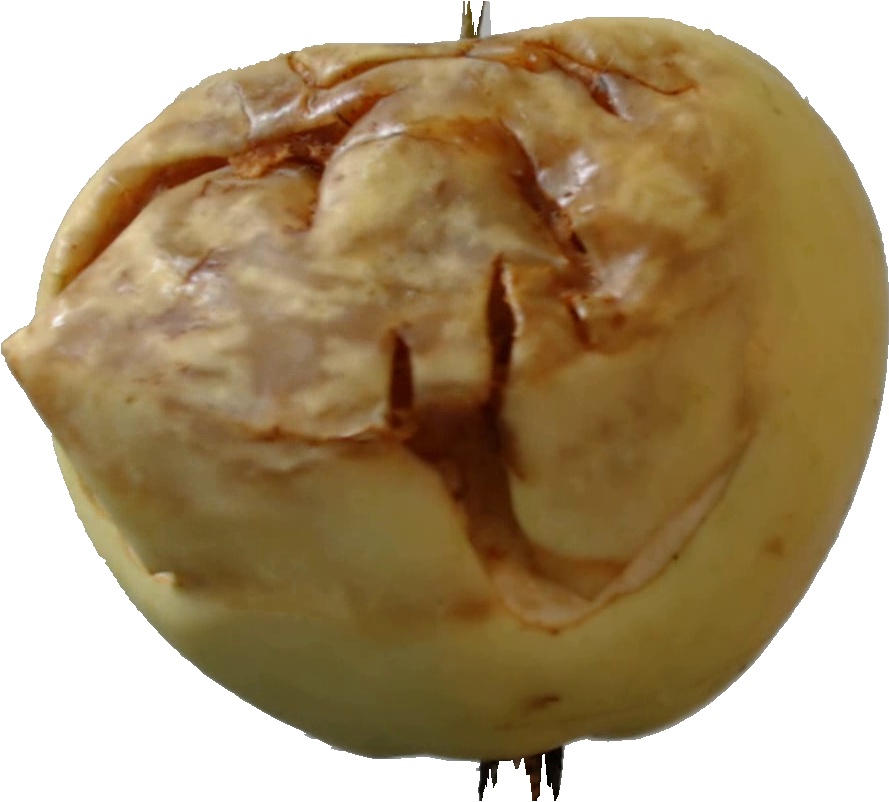
Label: apple_hit_1